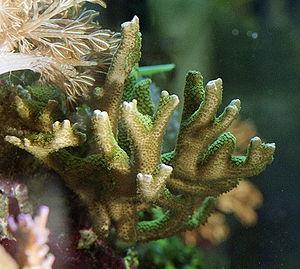
Montipora est un genre de scléractiniaires.
Montipora digitata est une espèce de cnidaire appartenant à la famille des Acroporidés.
Acroporidae est une famille de cnidaires anthozoaires. La famille est apparue au Jurassique supérieur et regroupe les plus importantes espèces bâtisseuses de récifs parmi les Scleractinia.